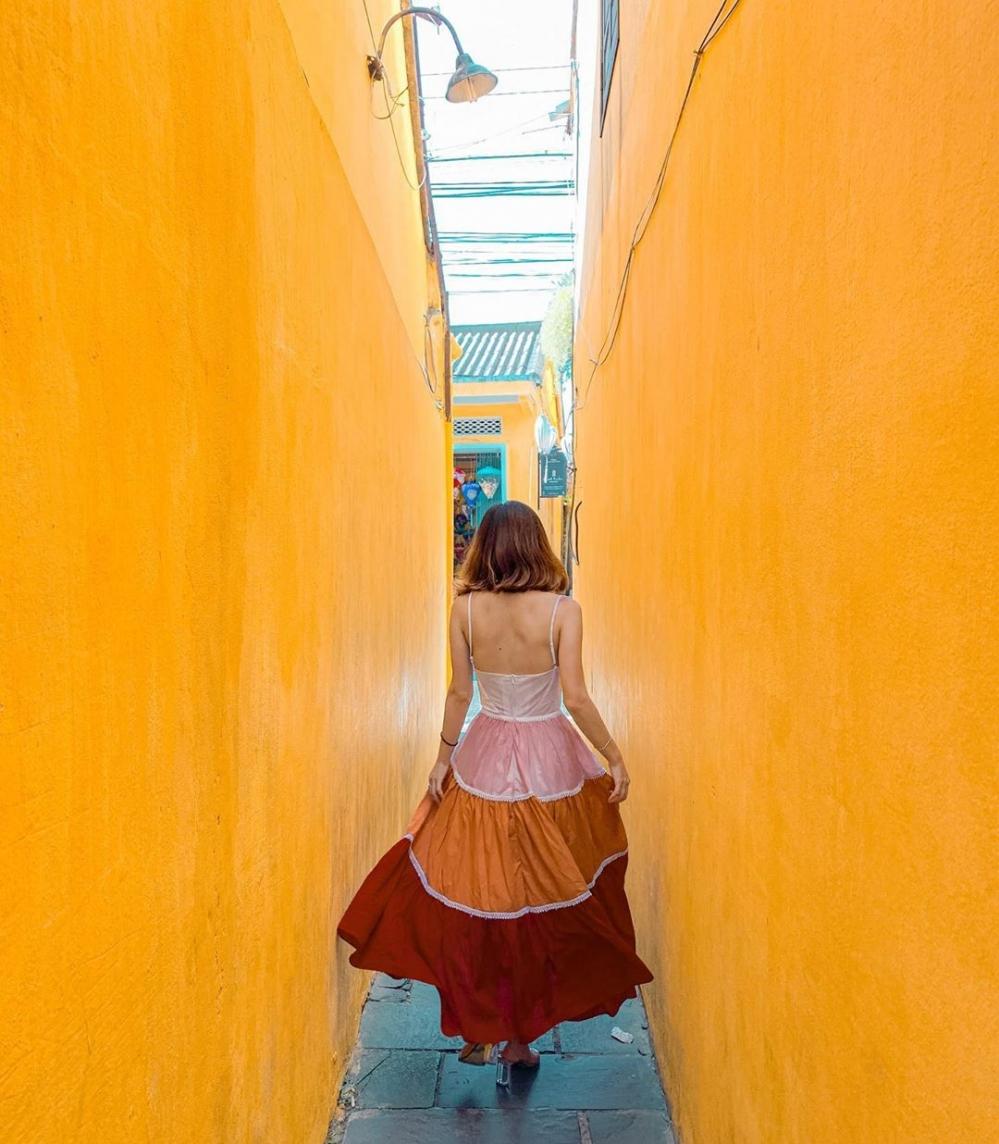
có một cô gái mặc váy đang di chuyển trong con hẻm